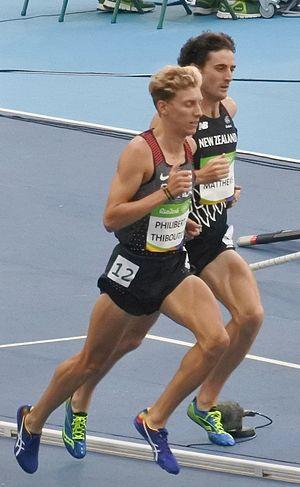
Charles Philibert-Thiboutot est un athlète canadien, spécialiste du 1 500 mètres.